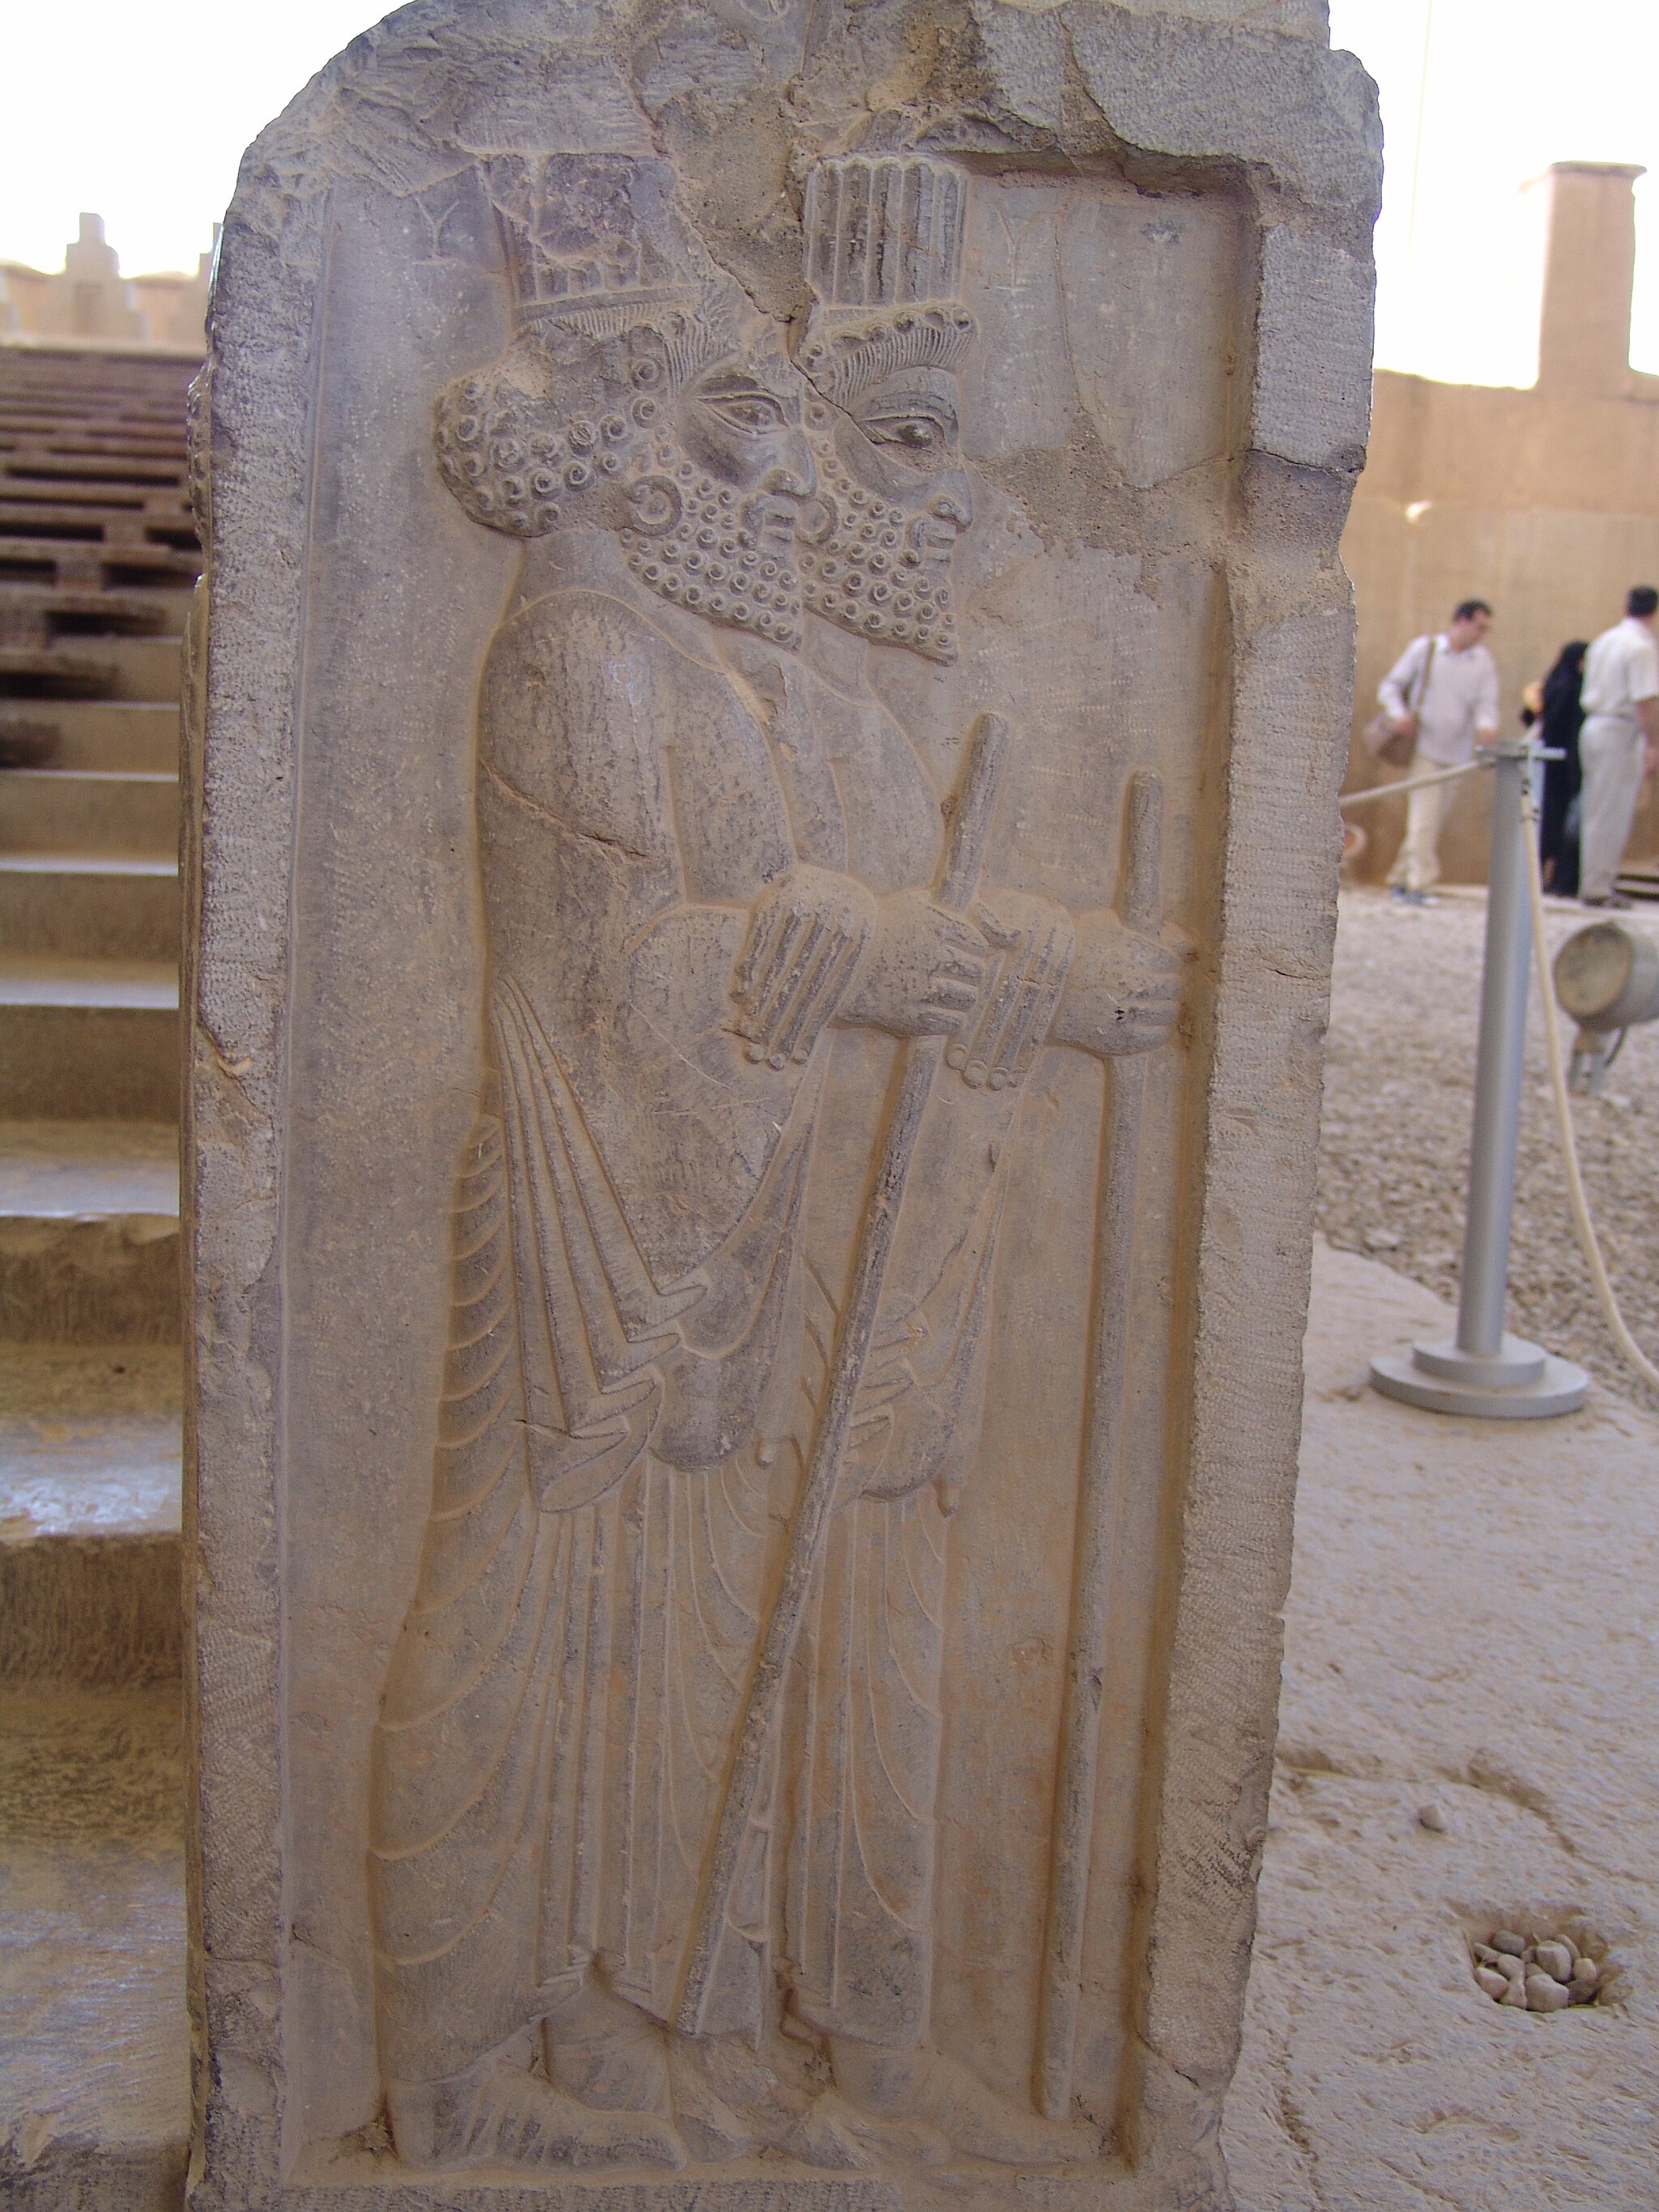
Title: Persepolis-Darafsh 1 (102)
Description: Persepolis
Date: 2008-03-21 11:51:50
Categories: GFDL, Taken with Sony DSC-F828, License migration redundant, Self-published work, Files with coordinates missing SDC location of creation, Reliefs of Achaemenid warriors in Persepolis, 2008 in Persepolis, Photos by Darafsh Kaviyani, Northern staircase of Tripylon